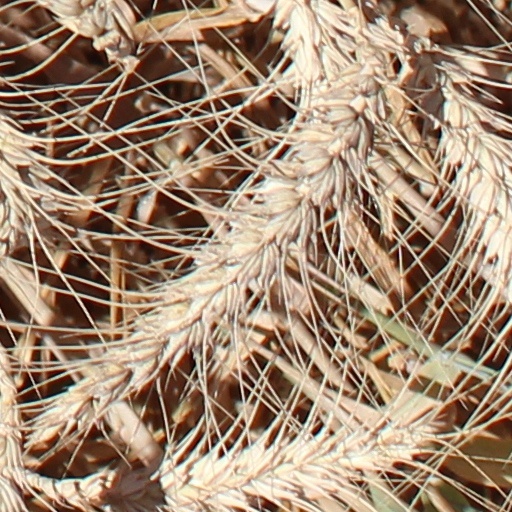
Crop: wheat